Albizia canescens

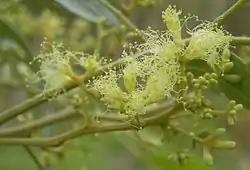
"A. canescens" flowers

"Albizia canescens" is endemic to Northern Australia in a belt from The Kimberley across the Top End to Rockhampton in Central Queensland. The species grows as a medium-sized tree scattered throughout eucalypt savannas. It is rarely abundant in any locale, though common on the CSIRO research station "Belmont" in Central Queensland, from whence it derives its common name. The species appears to have been more common in the past, and the apparent decline may be due to increased fire and browsing pressure from introduced herbivores.